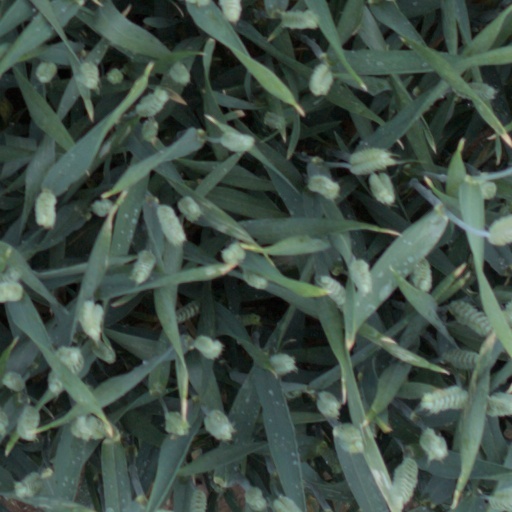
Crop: wheat